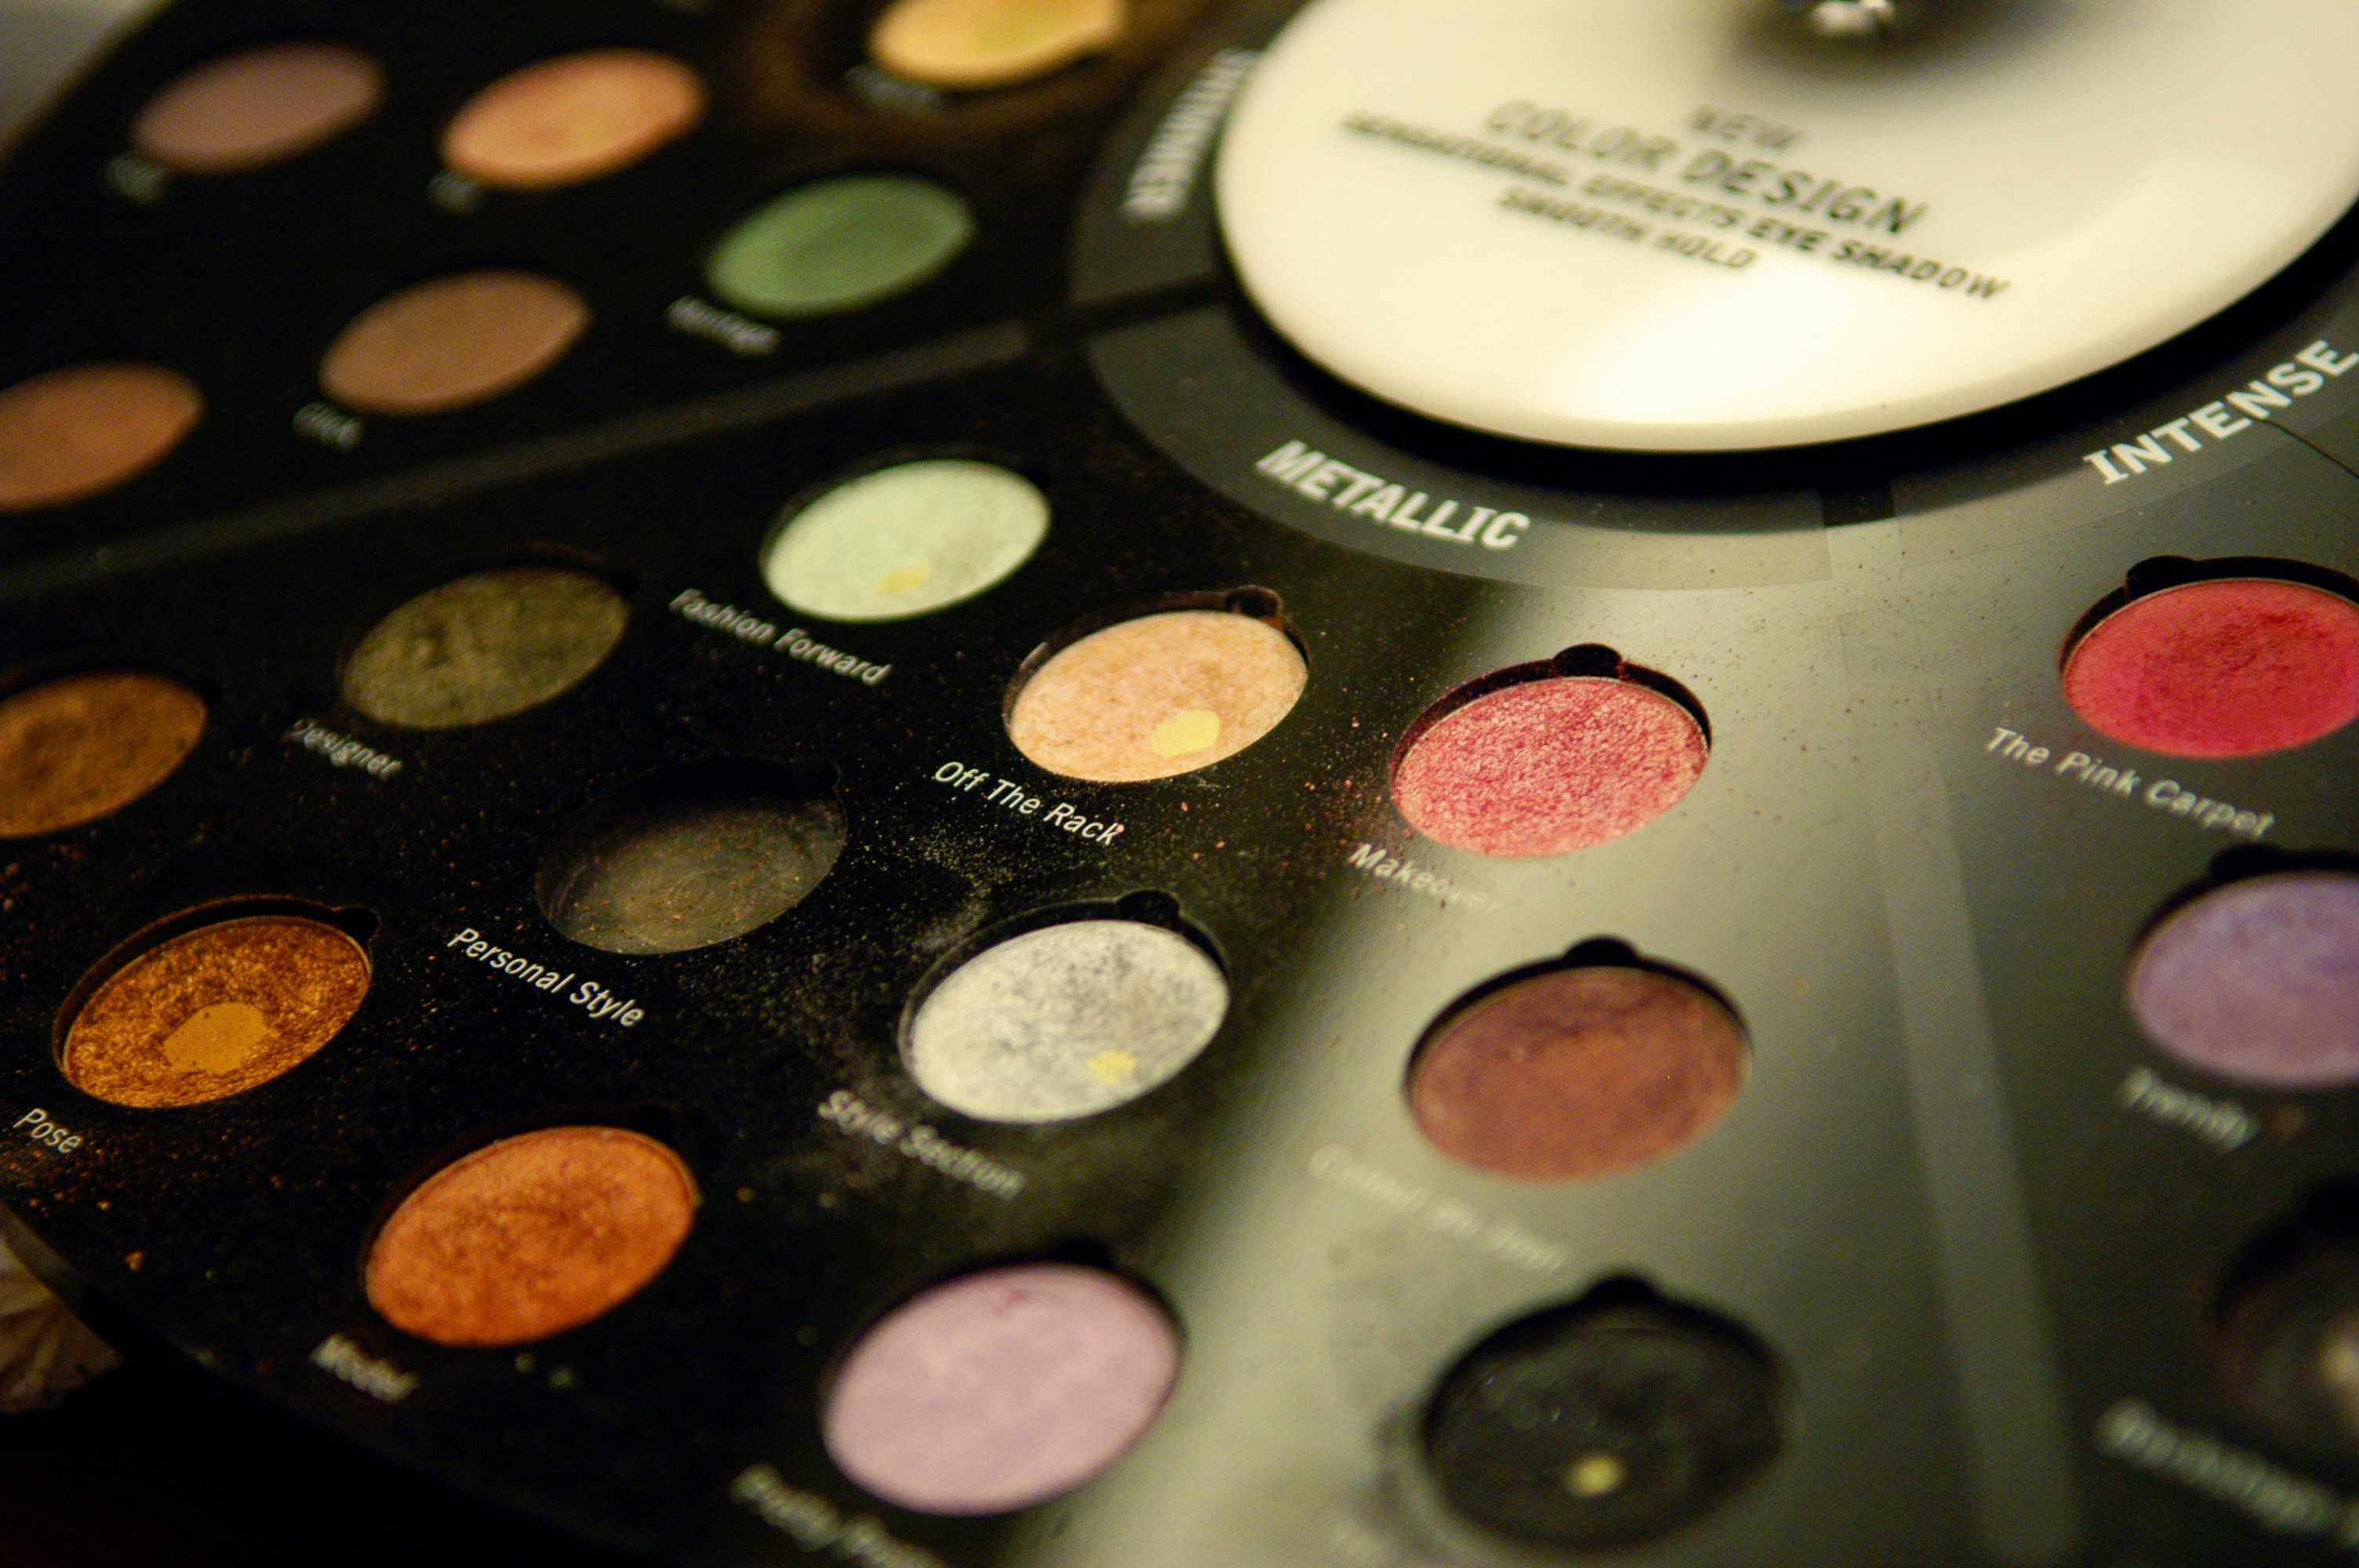
food, color, lip, makeup, make up, human body, colors, eye, beauty, organ, tones, cosmetics, skincare, eye shadow